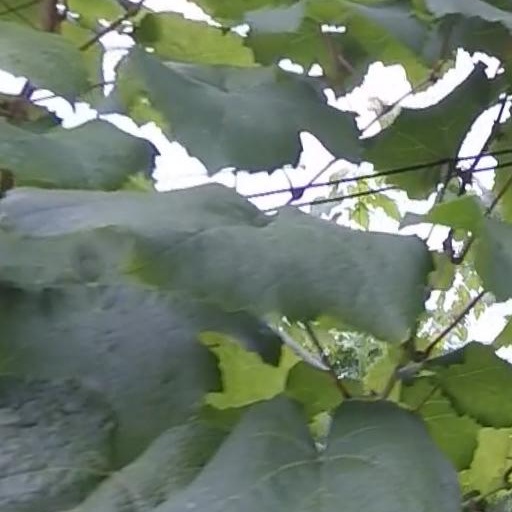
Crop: grape